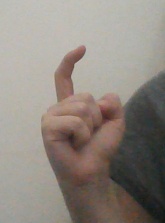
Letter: ra